Jim Bridenstine

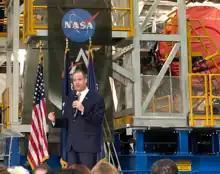
Bridenstine speaking in front of the SLS Core for the Artemis I mission (2019)

On September 1, 2017, the White House announced that Bridenstine was President Donald Trump's preferred pick to head NASA. The choice was quickly criticized by both Republican and Democratic politicians, saying that NASA should be headed by a "space professional", not a politician or a Trump ally. Critics drew attention to Bridenstine's lack of formal qualifications in science or engineering, unlike previous appointees to that post. Florida Republican Senator Marco Rubio said that Bridenstine's political history could prove controversial and delay the confirmation process, saying "I just think it could be devastating for the space program", while Democratic Senator Bill Nelson, also of Florida and a former Payload Specialist for NASA who flew on STS-61-C, said "The head of NASA ought to be a space professional, not a politician." Nelson himself would be nominated to lead NASA by President Biden in 2021.